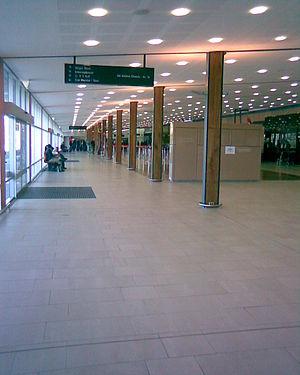
L'aéroport international de Hobart est un aéroport situé à Cambridge, à 17 kilomètres au nord-est de Hobart. Il est le plus important aéroport en Tasmanie.